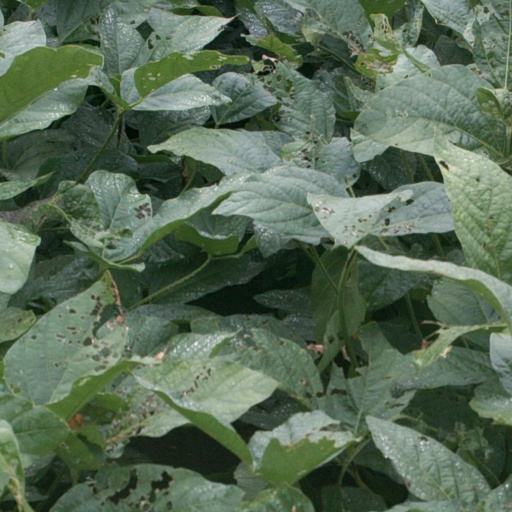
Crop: soybean